Leduc 0.21

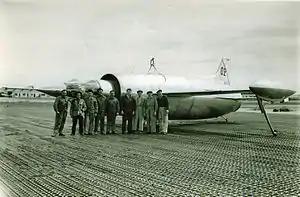
Leduc 0.20

The Leduc 0.21 was a research aircraft built in France in 1953 to refine the practicalities of ramjet propulsion. Initially proposed as the 0.20, it was essentially similar to its predecessor, the Leduc 0.10, but scaled up by around 30%, with tip tanks added to the wings. It was not capable of take-off under its own power, and had to be carried aloft and released.